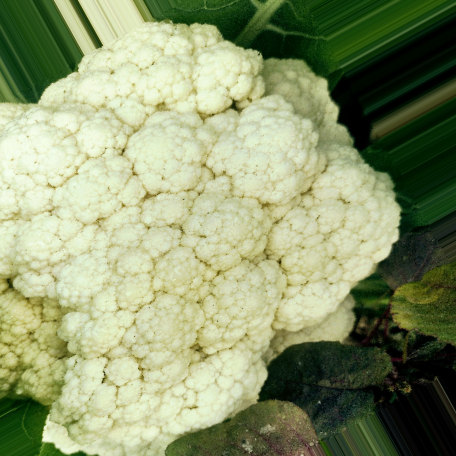
Label: Disease Free